List of birds of Namibia

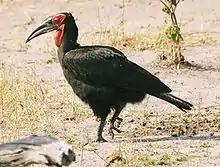
A male southern ground-hornbill

The ground-hornbills are terrestrial birds which feed almost entirely on insects, other birds, snakes, and amphibians.